Artsiom Zaitsau

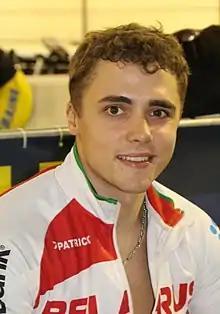
Artsiom Zaitsau

Artsiom Zaitsau (born 13 May 1995) is a Belarusian male track cyclist, representing Belarus at international competitions. He competed at the 2016 UEC European Track Championships in the team sprint event.